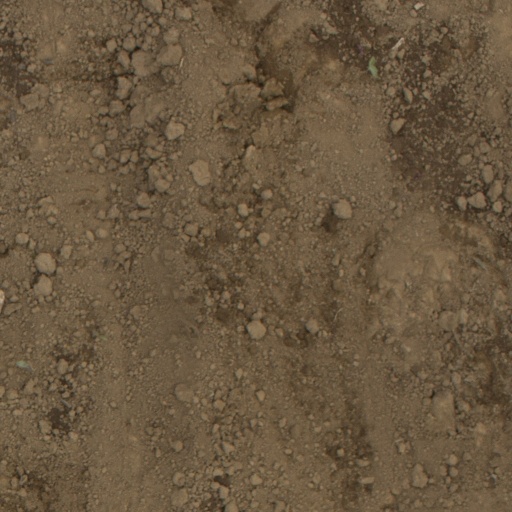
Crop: Jerusalem artichoke